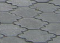
Surface type: paving stones